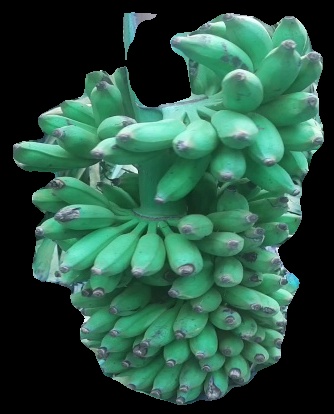
Variety: elakki-bale
Grade: grade1